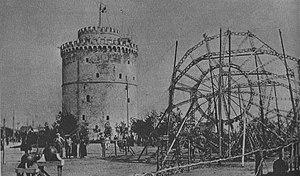
le Miroir N°133 page 6 carcasse de Zepplin devans la Tour Blanche